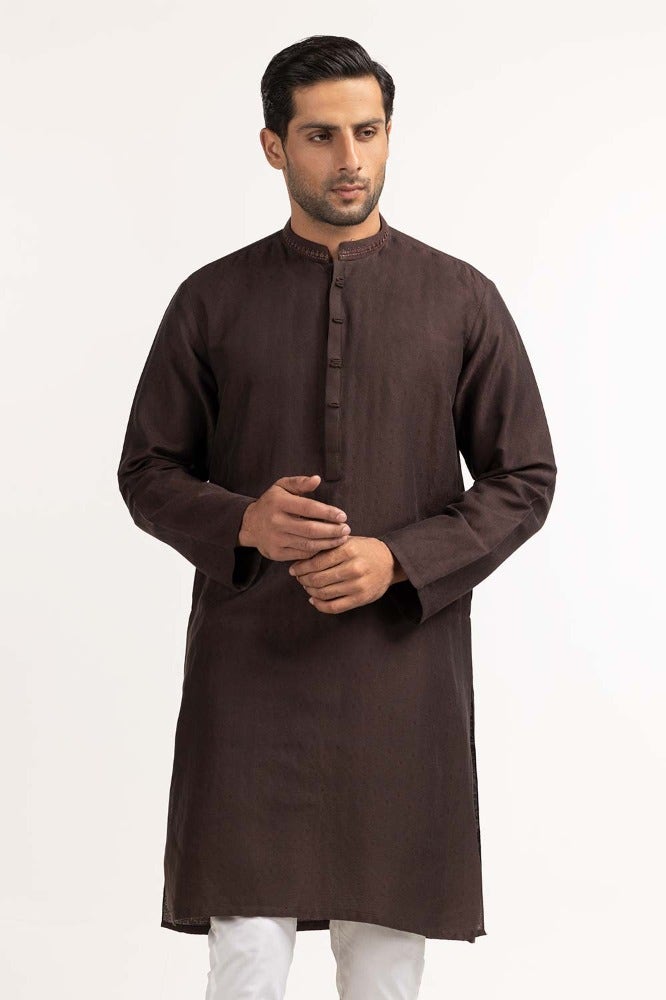
brown regular fit linen kurta